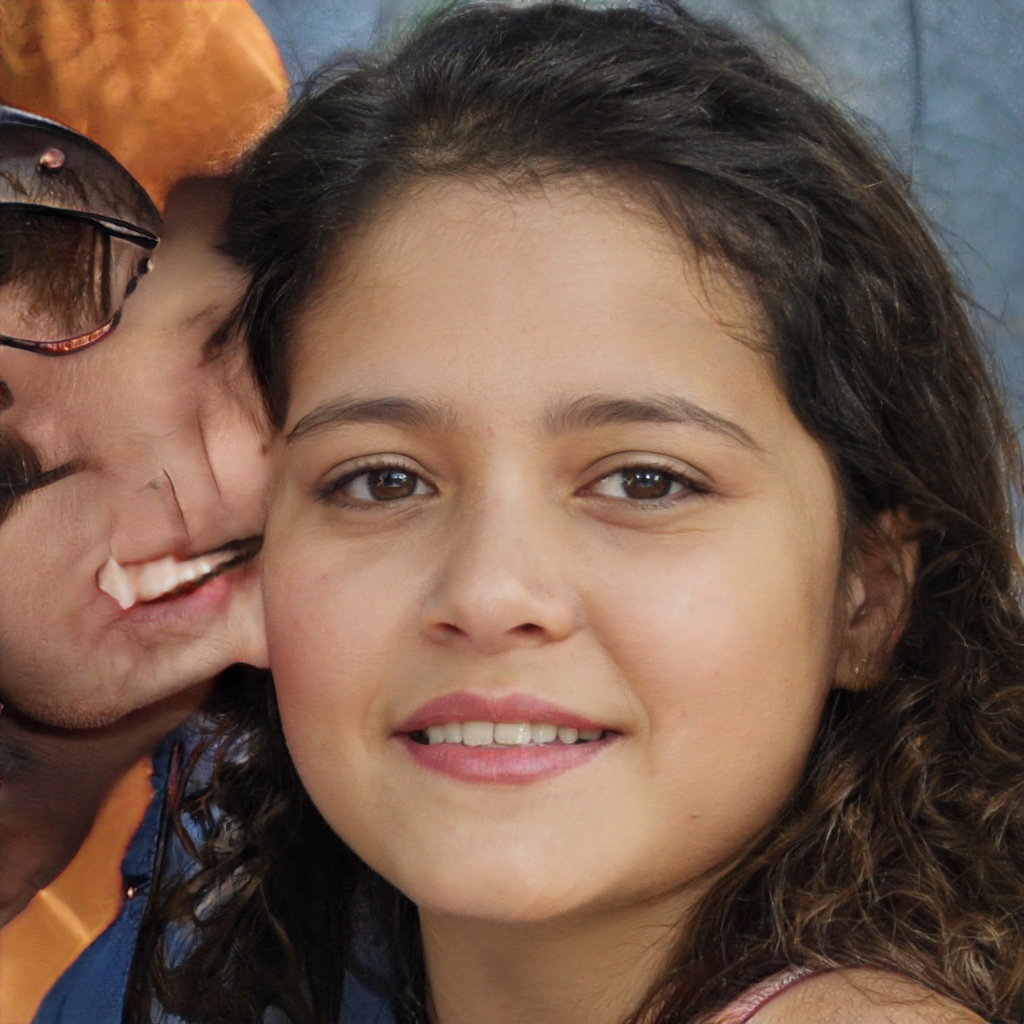
Portrait style: Real Portrait